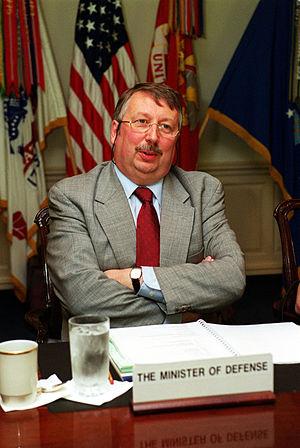
Voici la liste des ministres de la Défense de Belgique depuis la déclaration d'indépendance. Ils ont porté le titre de ministre de la Guerre, de ministre de la Défense nationale et actuellement ministre de la Défense.
André Flahaut, né le 18 août 1955 à Walhain, est un homme politique socialiste belge francophone.
Le gouvernement Rudy Demotte III est un gouvernement de la Communauté française de Belgique bipartite composé de socialistes et de démocrates-humanistes.